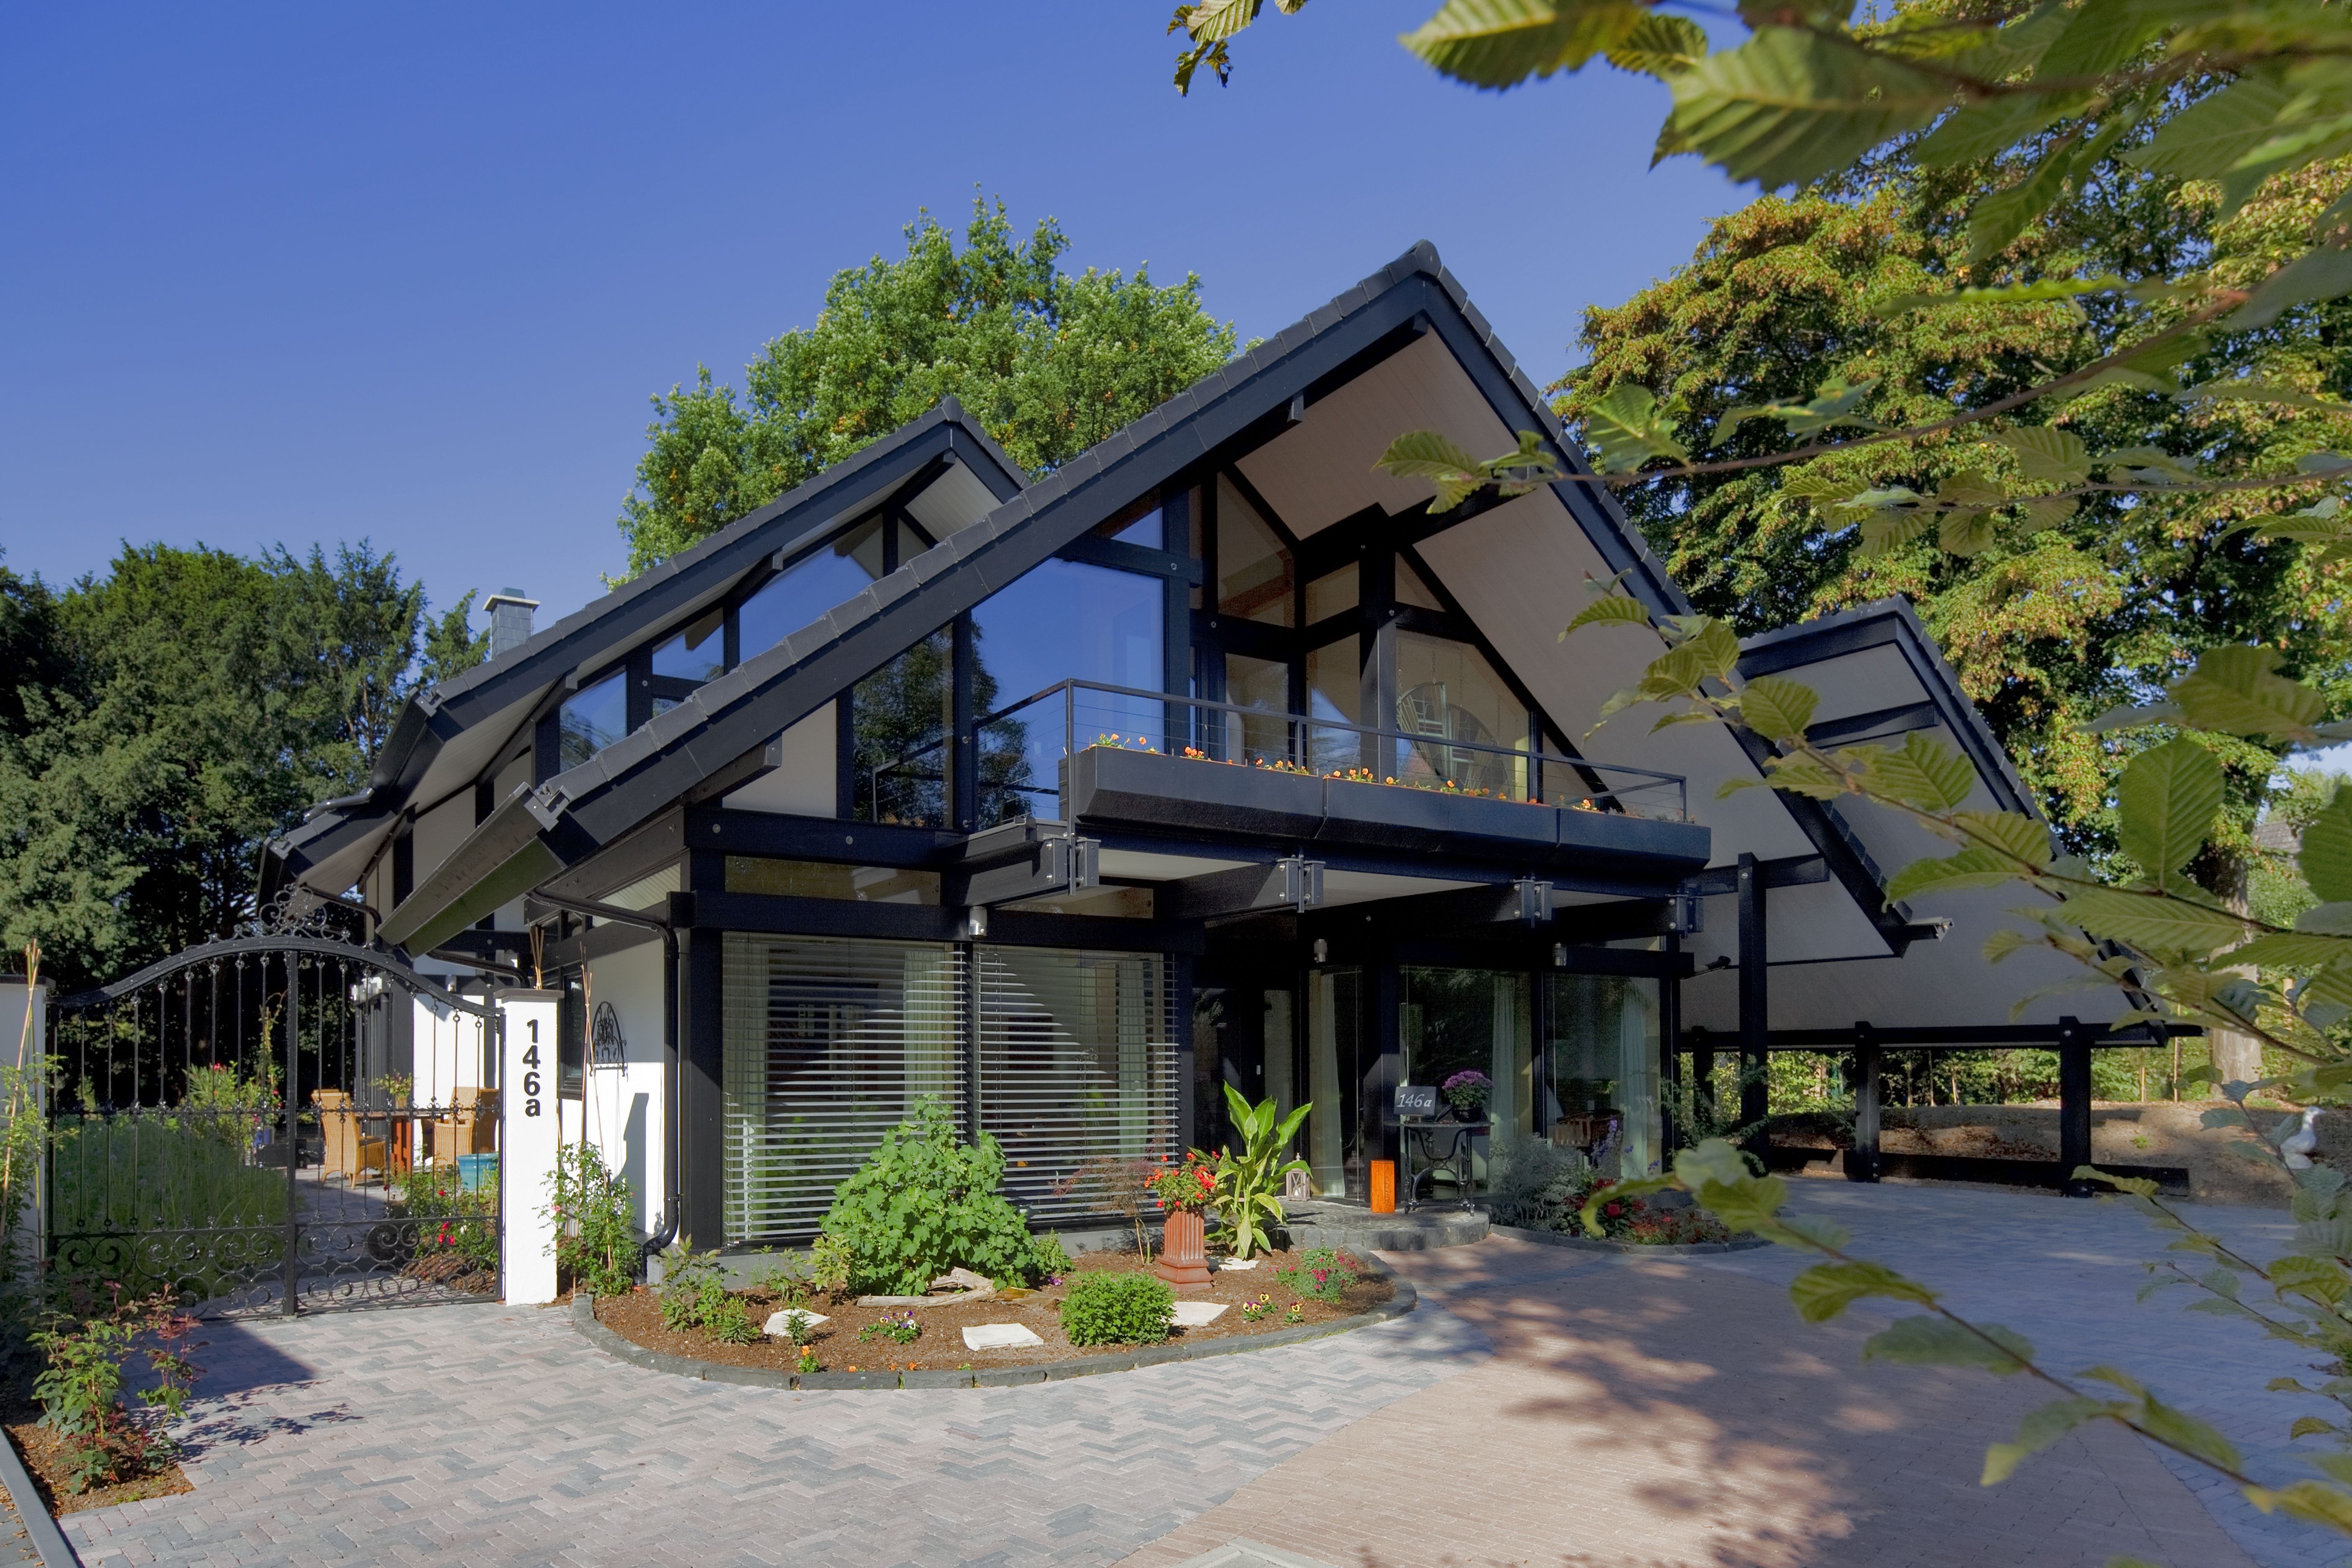
architecture, villa, mansion, house, home, village, suburb, cottage, facade, property, modern, resort, farmhouse, estate, neighbourhood, real estate, fachwerkhaus, timber framed building, residential area, wood skeleton, flock home